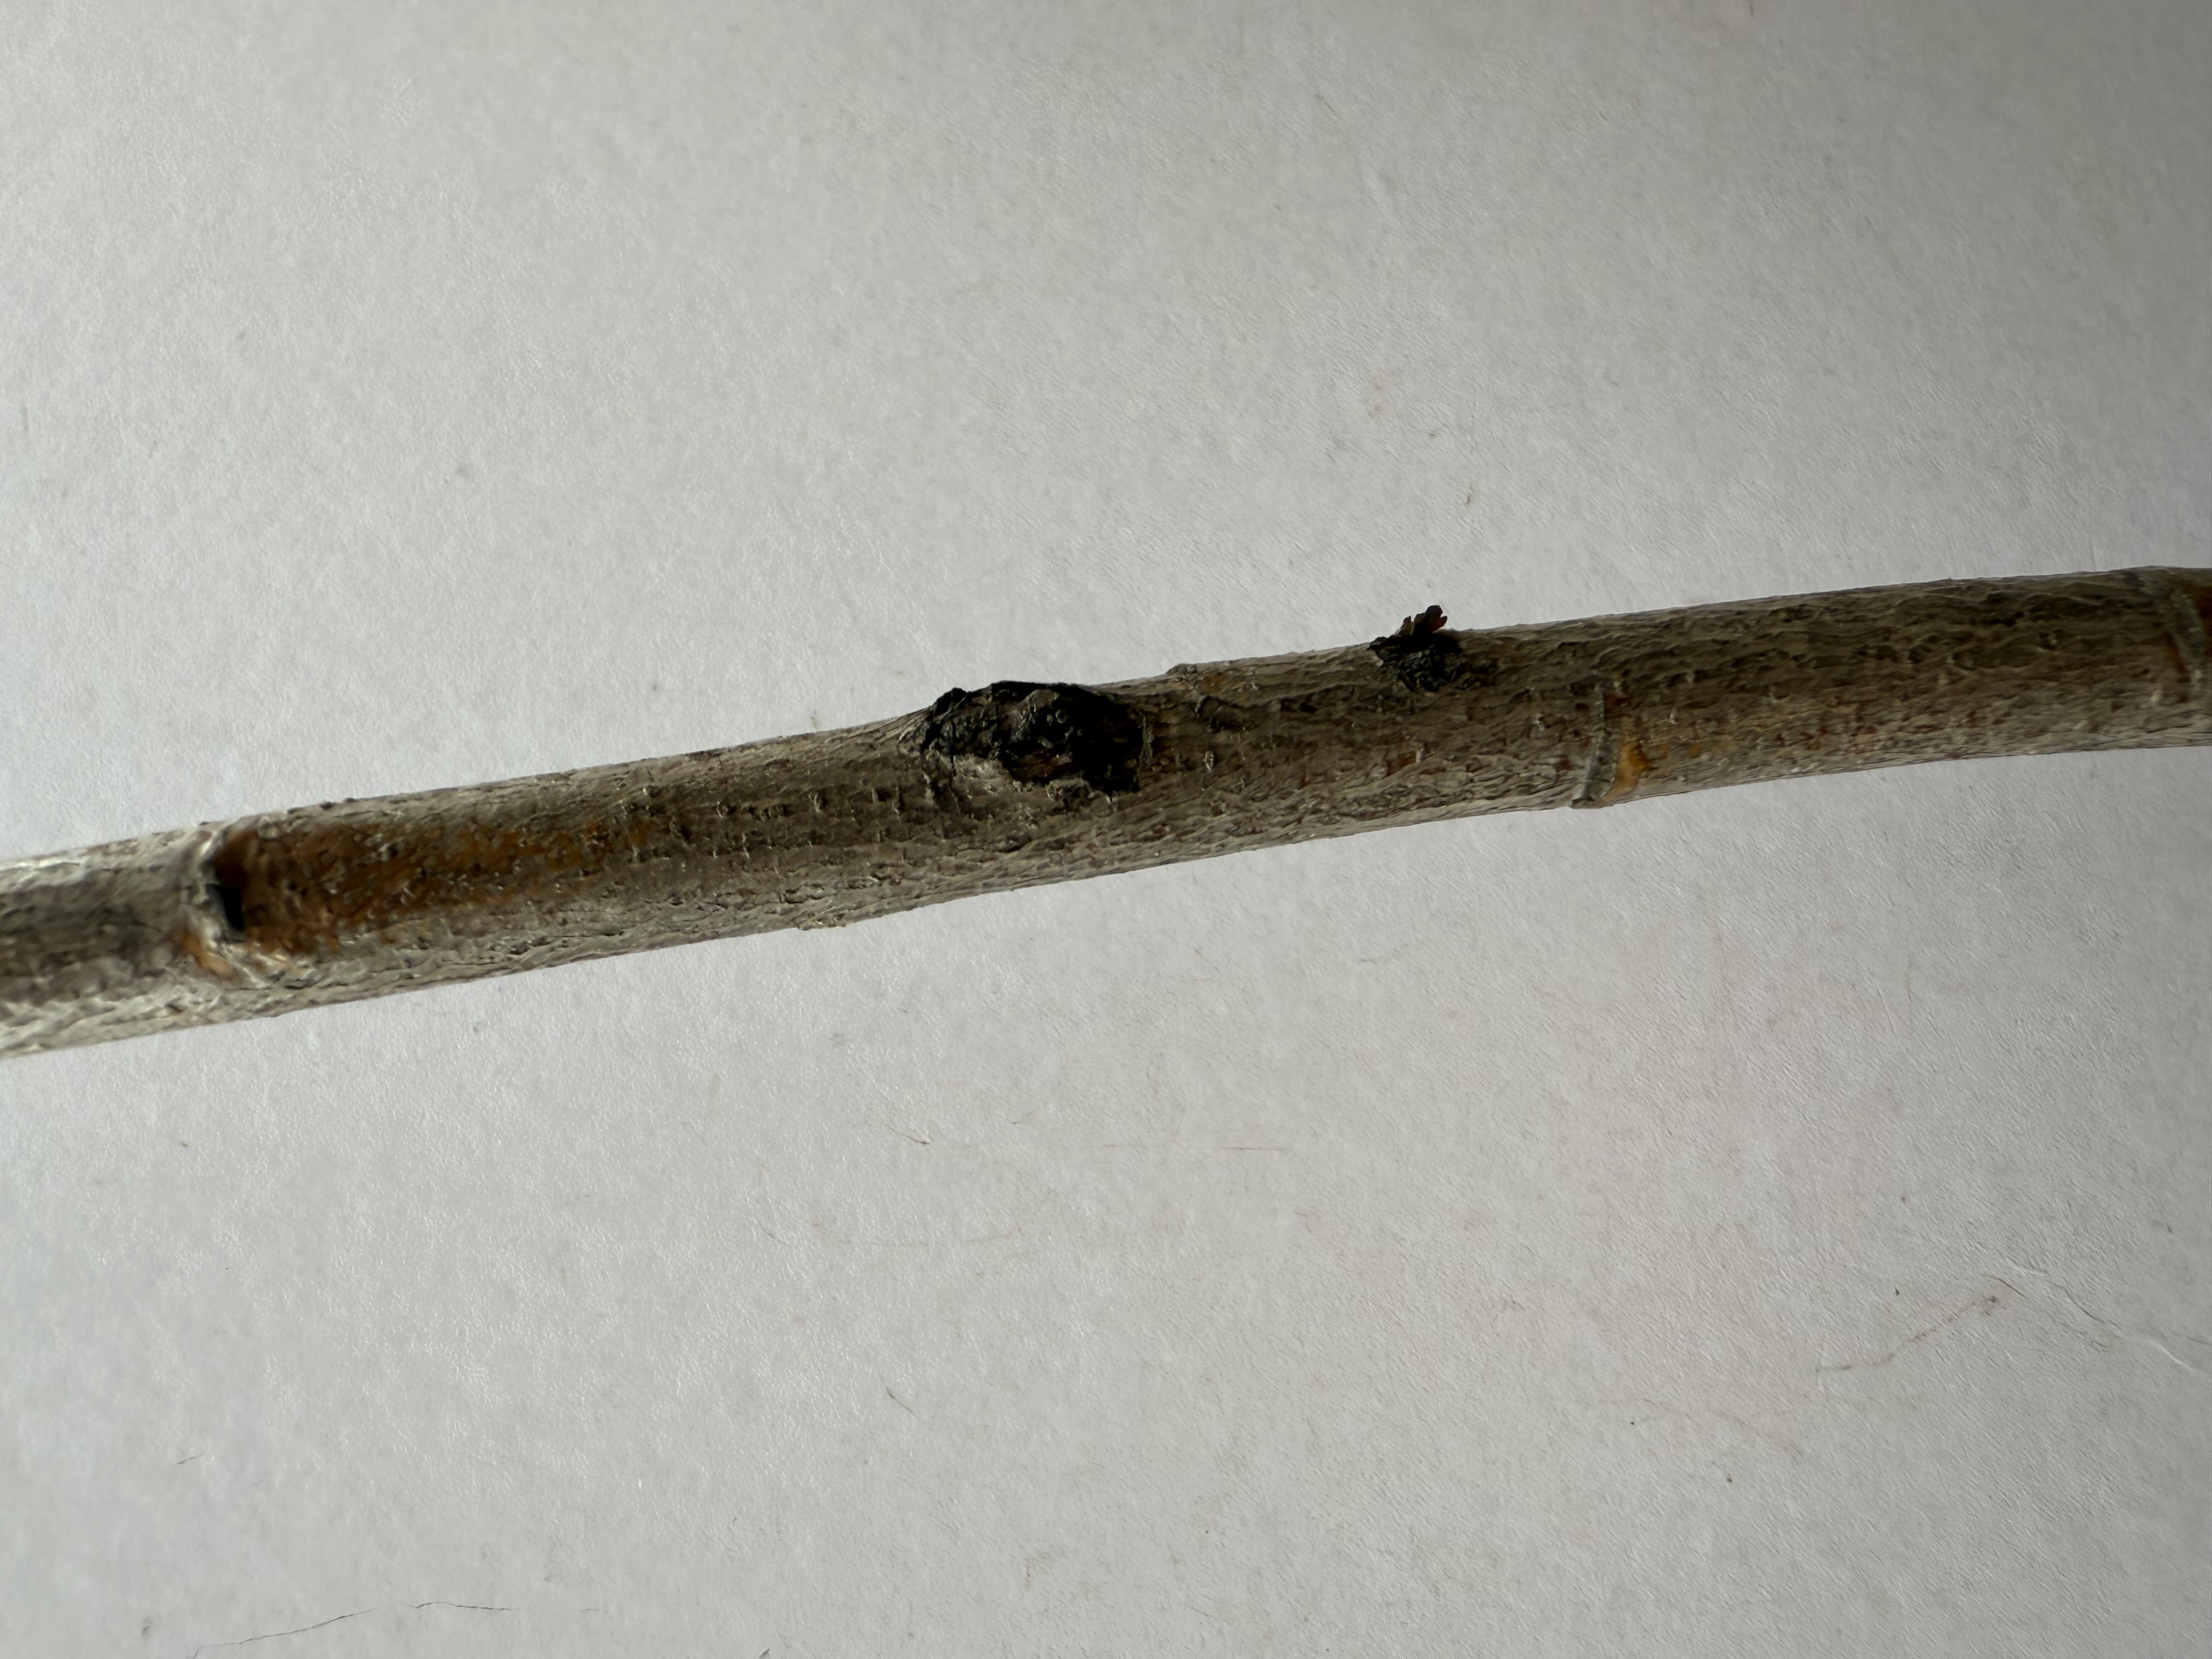
Variety: White Nectarine